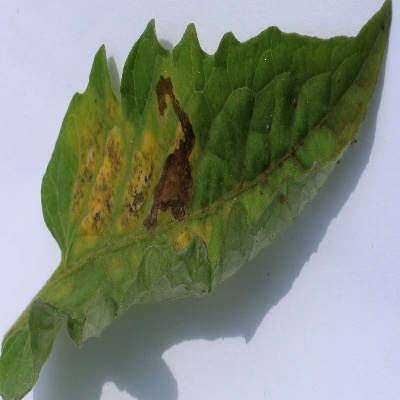
Crop: Tomato
Condition: septoria leaf spot